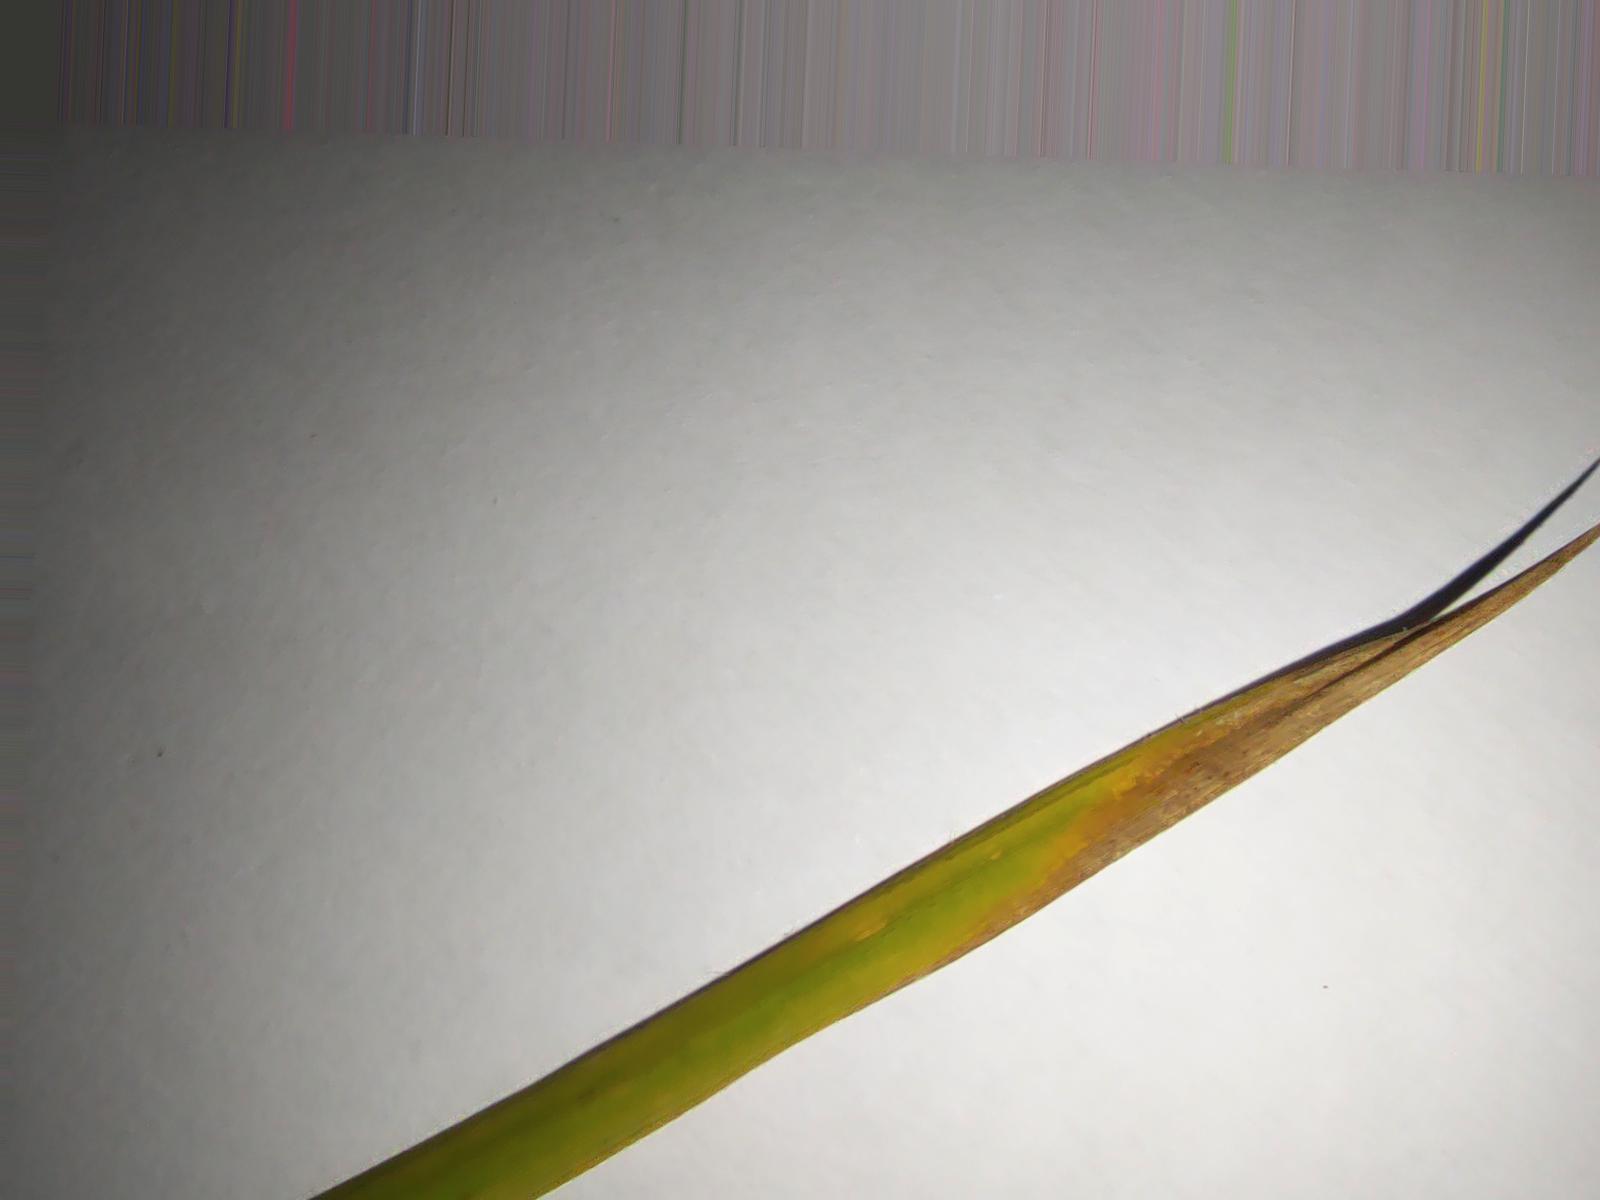
Nhãn: Bệnh Gạch Nâu ( Narrow Brown Spot )